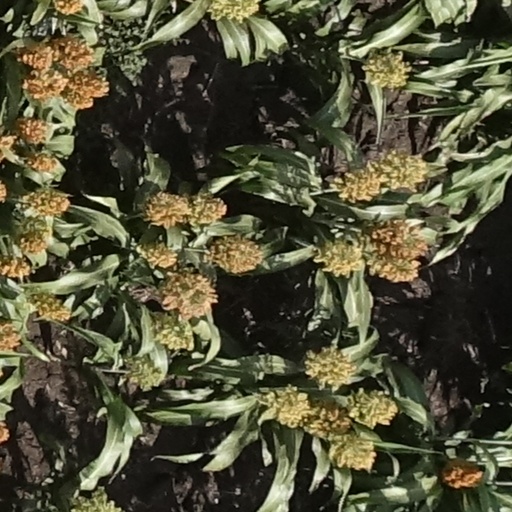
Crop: sorghum